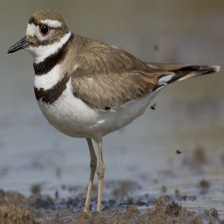
Species: KILLDEAR
Scientific name: CHARADRIUS VOCIFERUS